Jacqueline Brennan

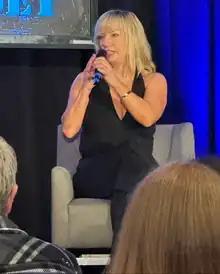
Brennan in attendance at Wentworth Con 2023

Brennan played prison officer Linda 'Smiles' Miles, her first appearance was in season 1 episode 2 and had been part of the supporting cast for the shows entire run. In season 7 Linda was promoted to acting deputy governor and Jacquie would reprise the role of Linda Miles during the filming for the final 20 episodes of the series, where Linda would be riddled with PTSD after the events of the siege. Brennan was in every season of Wentworth appearing in a total of 99 episodes of the series. Brennan did an extensive interview for her time on Wentworth in 2021 with LadyPartsTV.